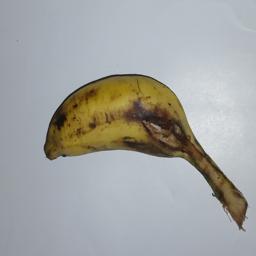
Banana variety: Champa Kola